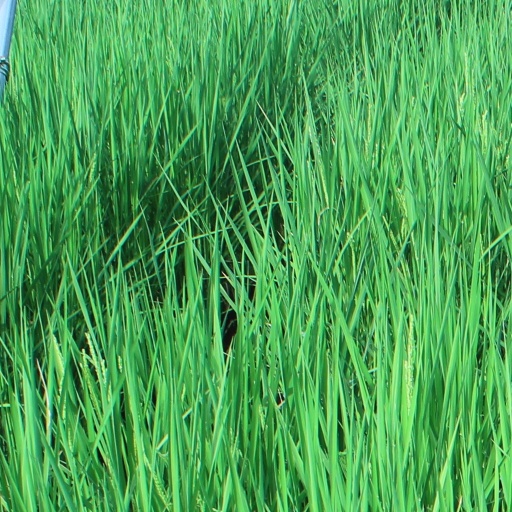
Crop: rice